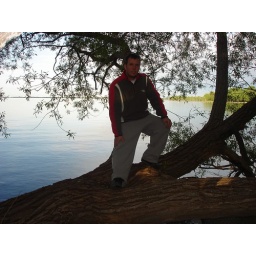
me posing on a tree that's over the water